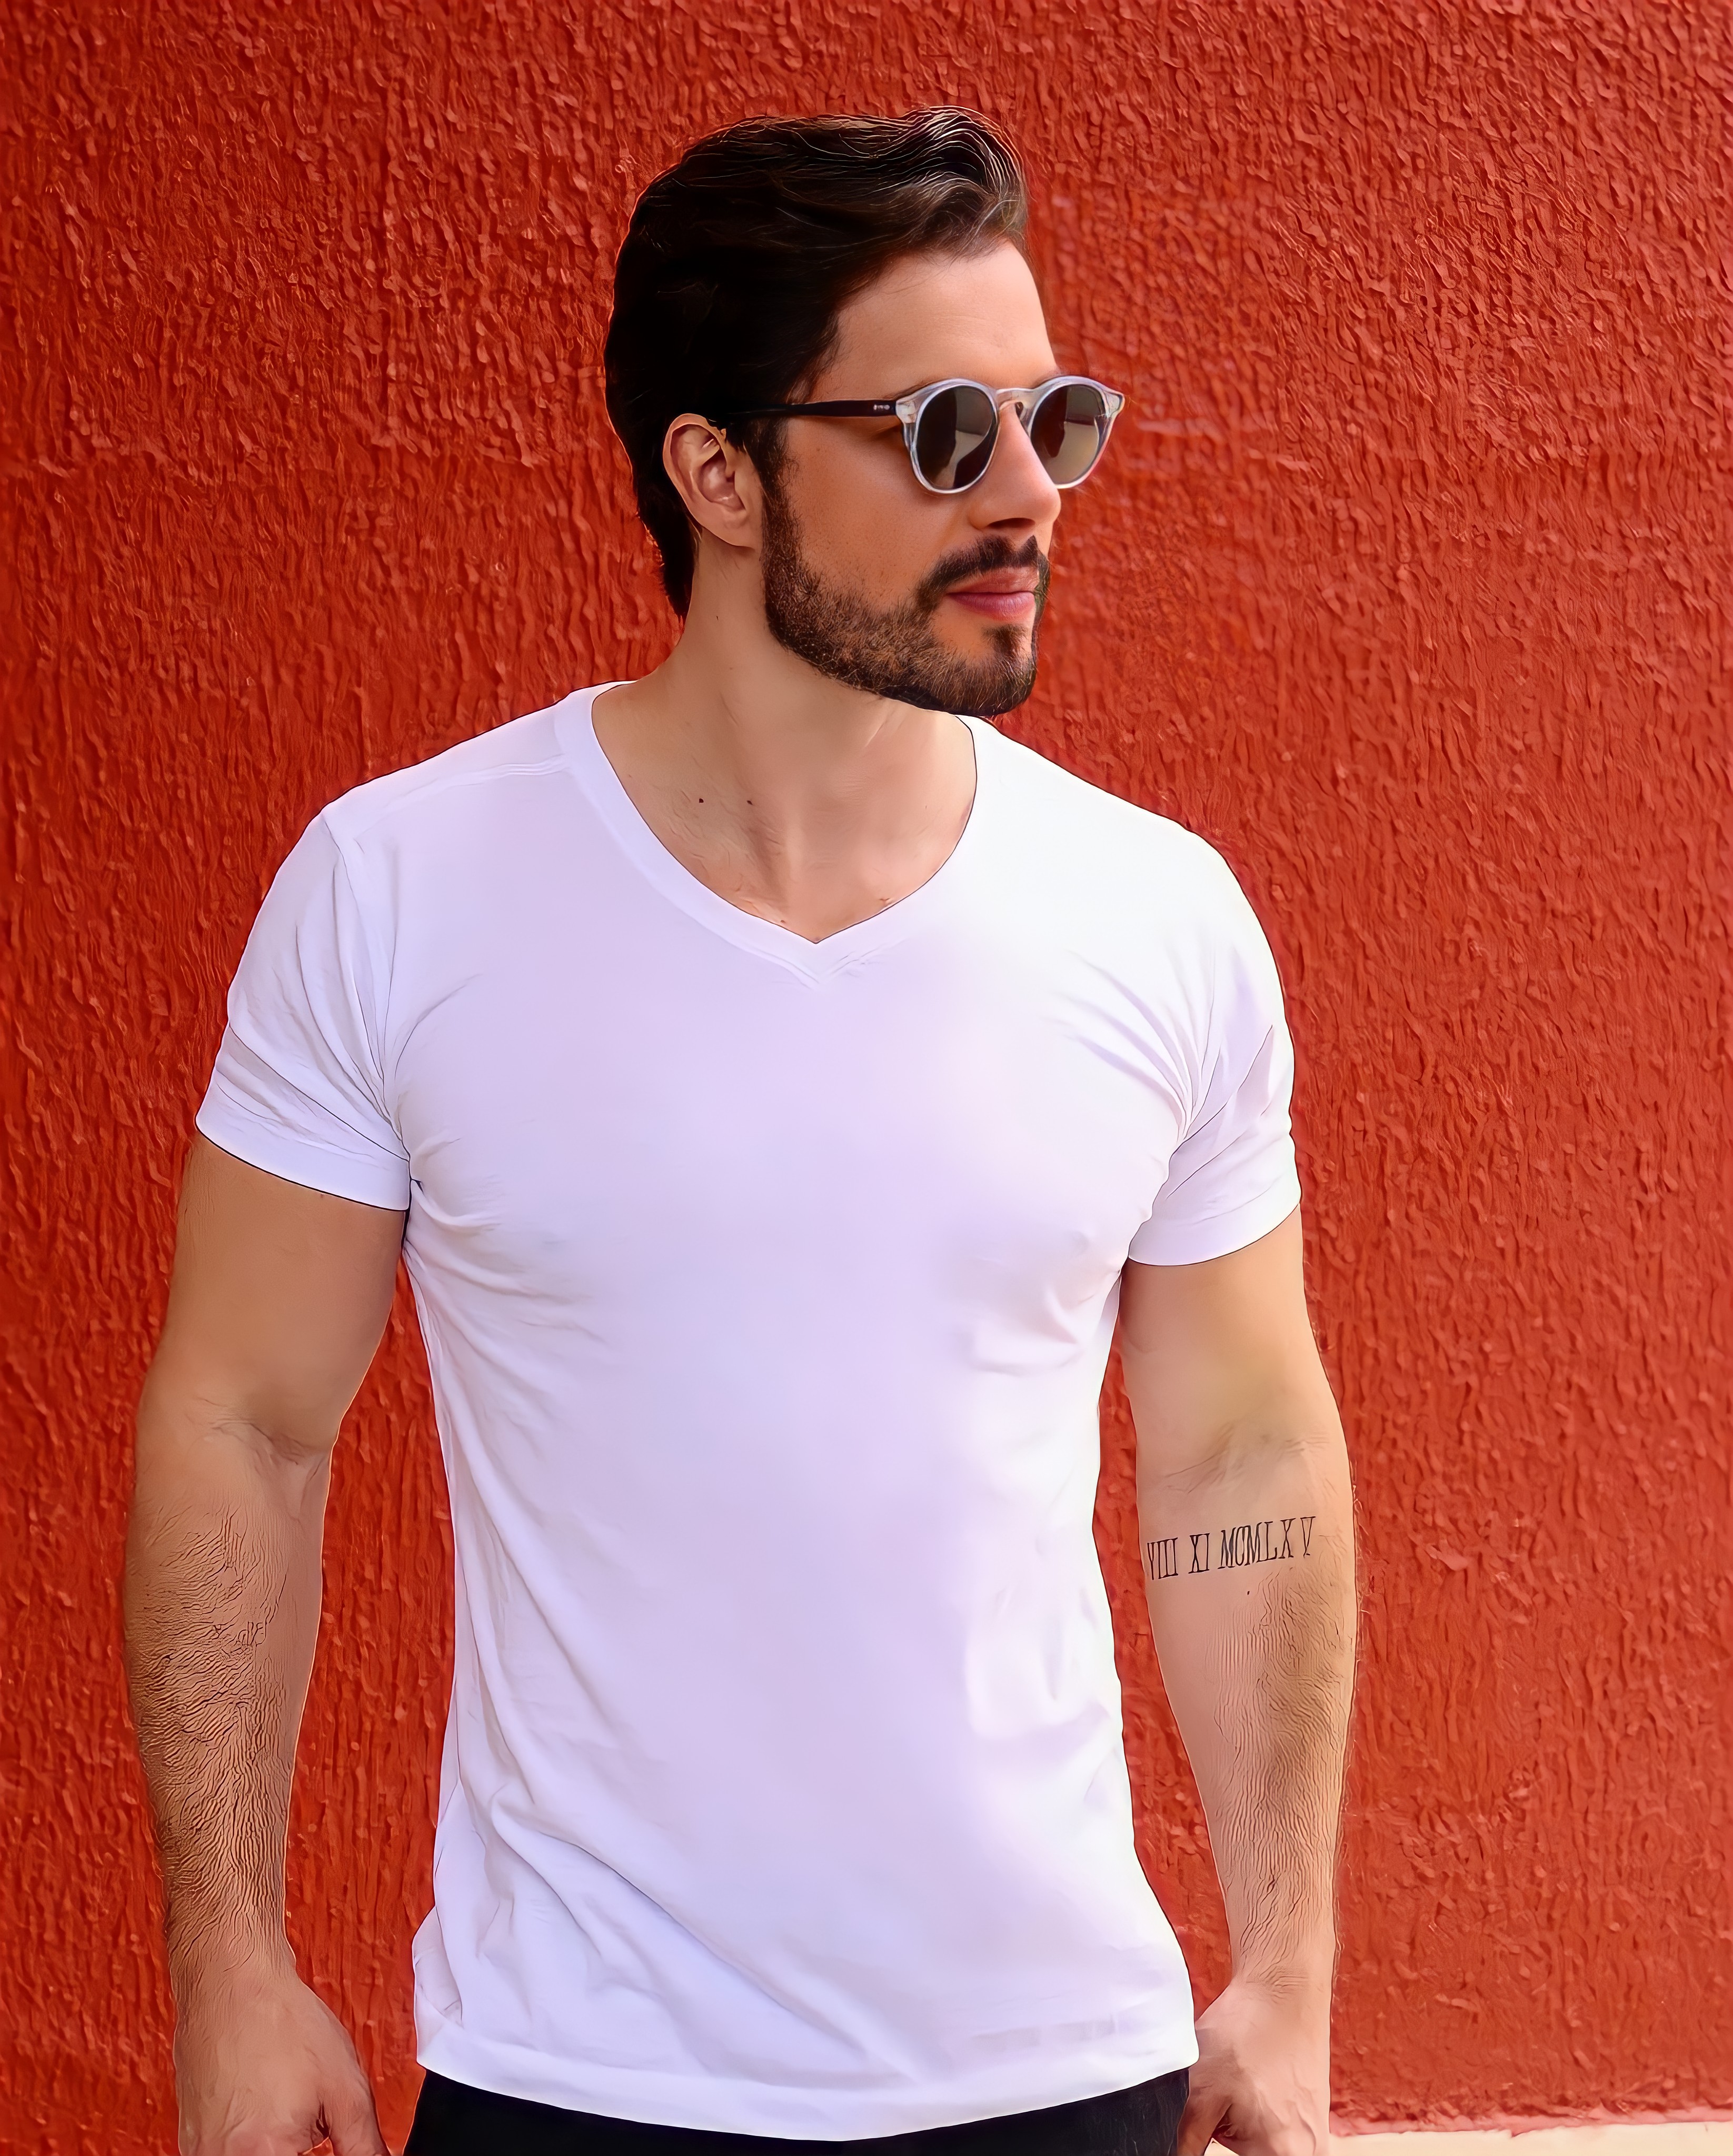
cute boy, beautiful man, mexican man, tshirt, white, white tshirt, model, modeling, pose, posing, handsome, man, forehead, hair, joint, chin, hairstyle, shoulder, vision care, goggles, sunglasses, beard, undershirt, human, human body, neck, jaw, sleeve, stomach, waist, orange, grey, eyewear, facial hair, cool, elbow, t shirt, red, chest, sportswear, street fashion, thigh, trunk, knee, active shirt, magenta, electric blue, moustache, human leg, jersey, abdomen, pocket, peach, flesh, fashion accessory, top, undergarment, physical fitness, photo shoot